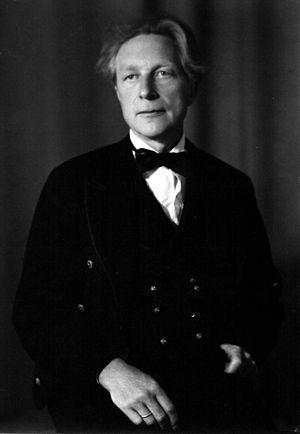
Eivind Groven, né le 8 octobre 1901 à Lårdal et mort le 8 février 1977 à Oslo, est un compositeur, organiste, ethnomusicologue et éditeur de musique norvégien.